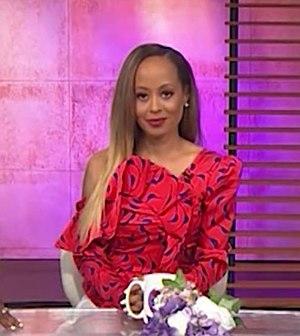
Essence Atkins est une actrice américaine née le 7 février 1972. Elle a, entre autres, fait des apparitions à la télévision dans les séries Cosby Show, Le Petit Malin et Half and Half.